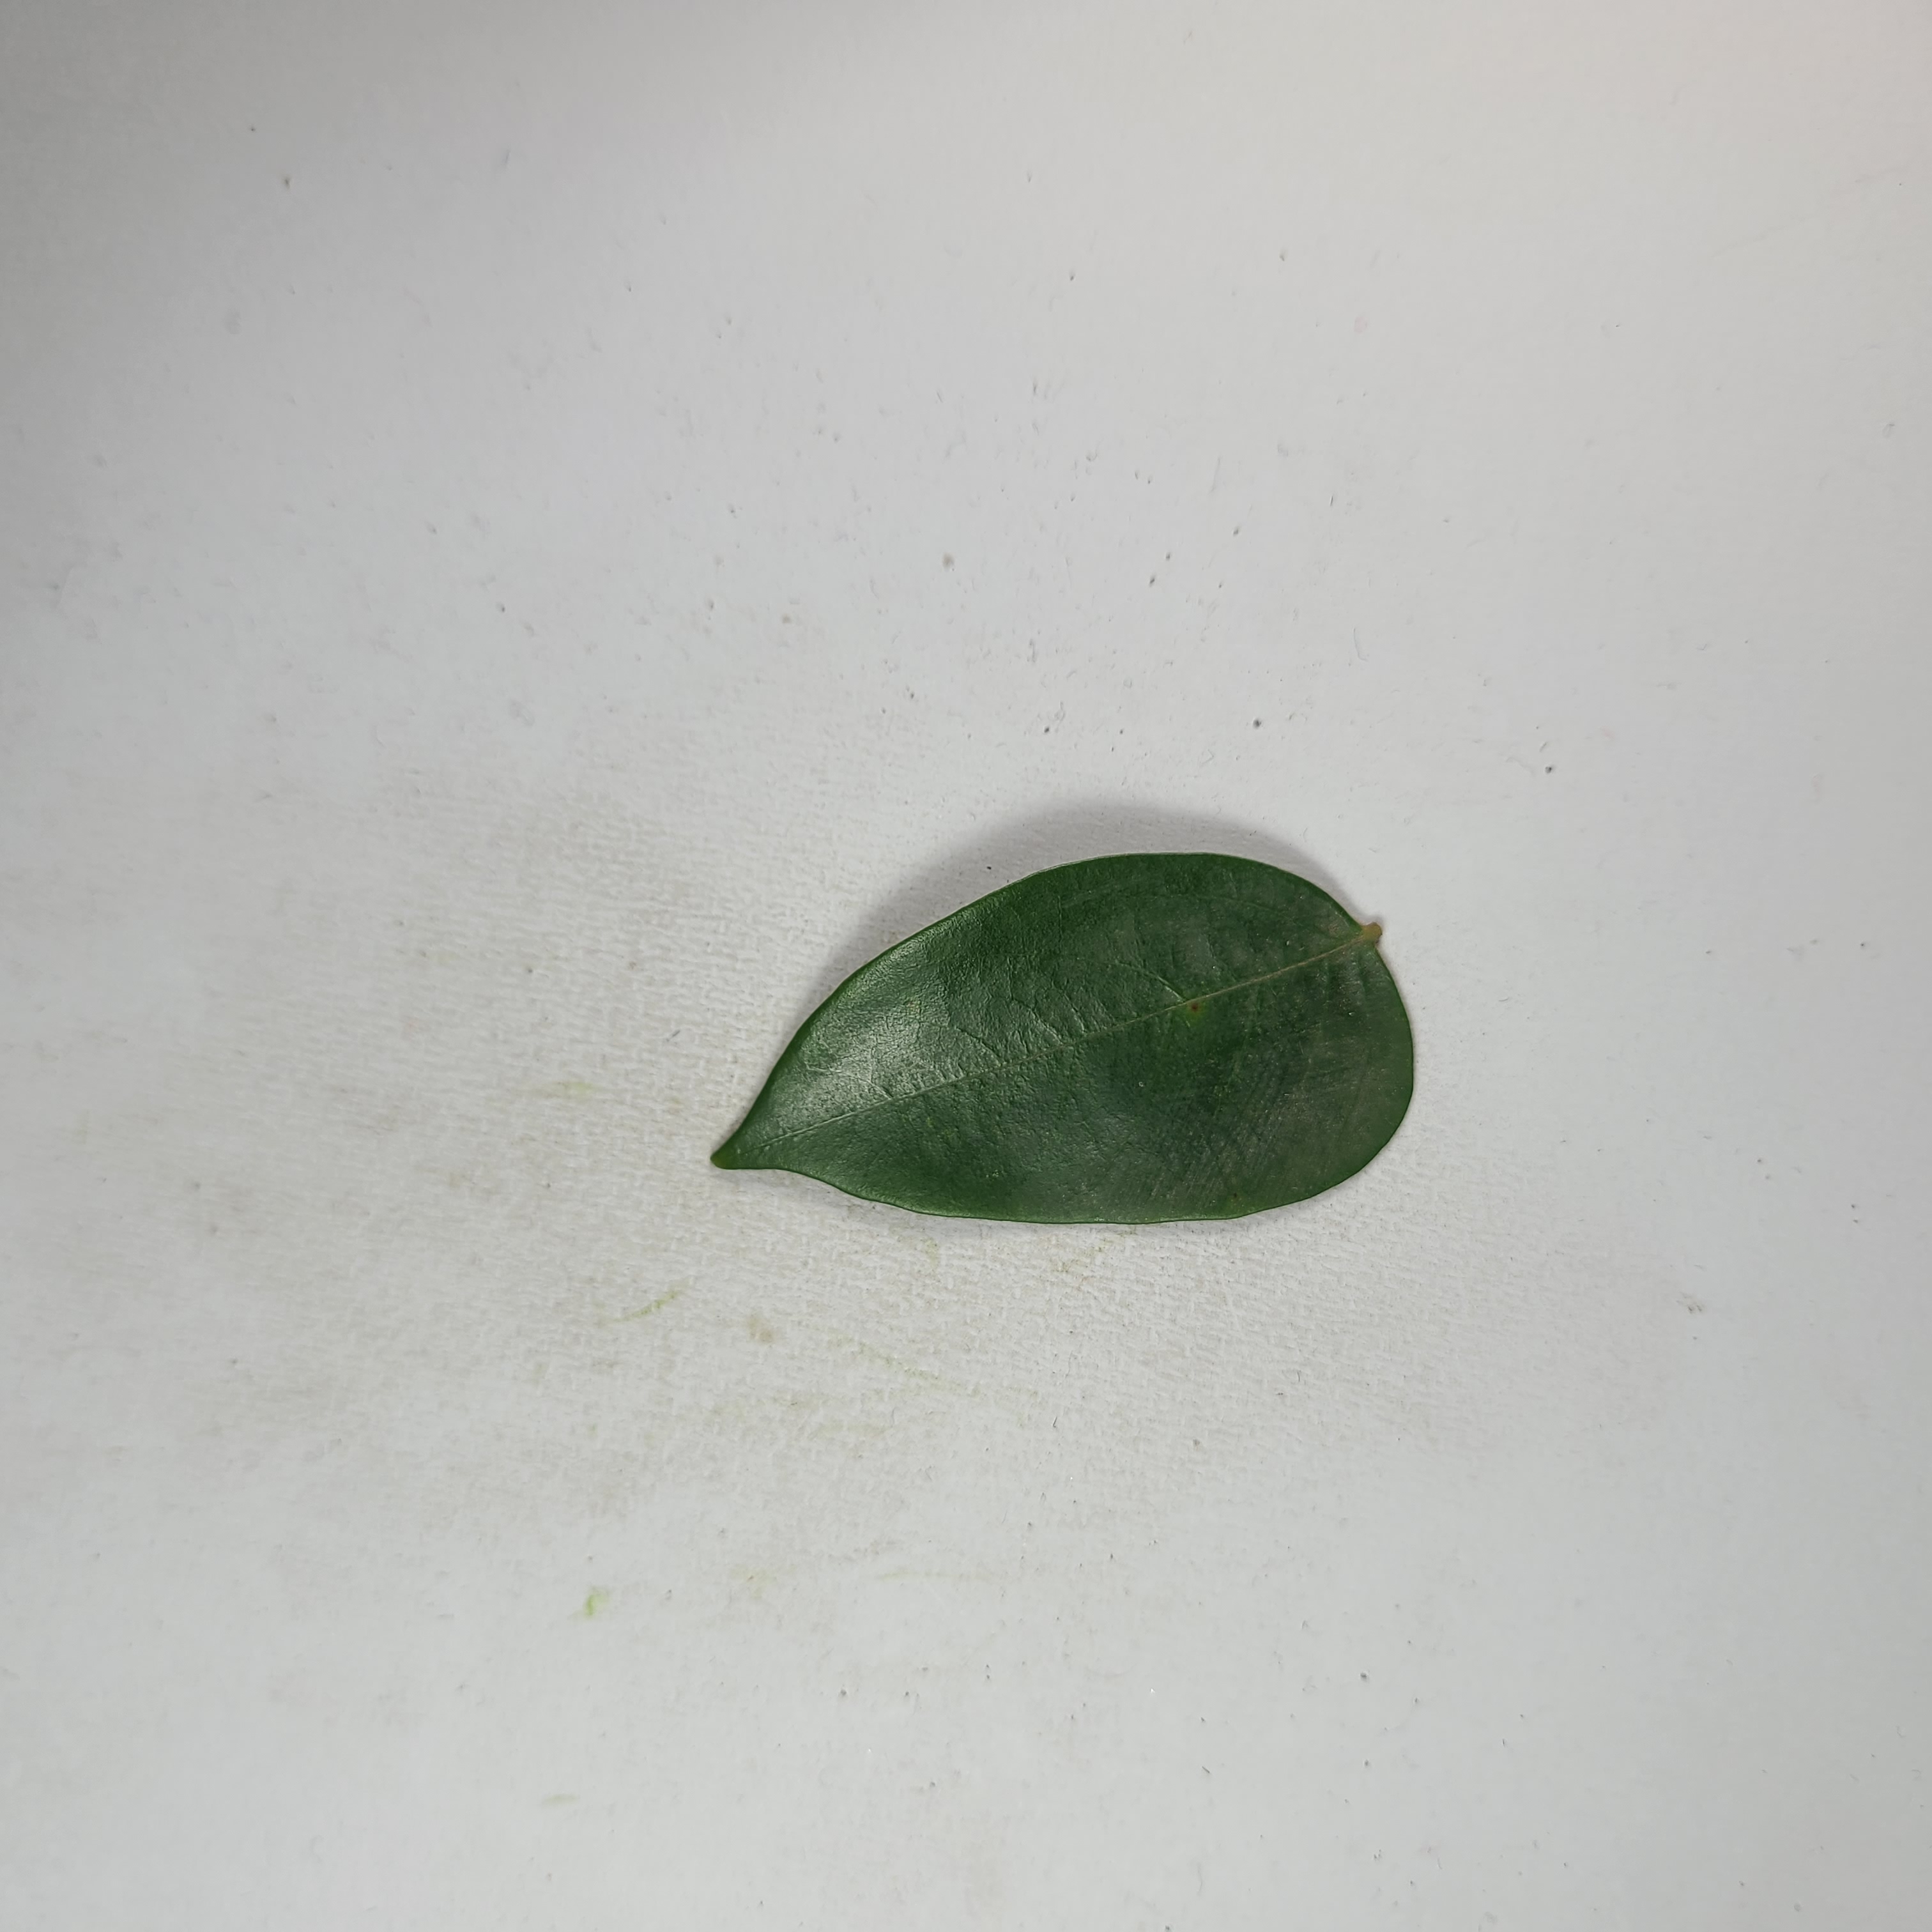
Label: Healthy Leaves